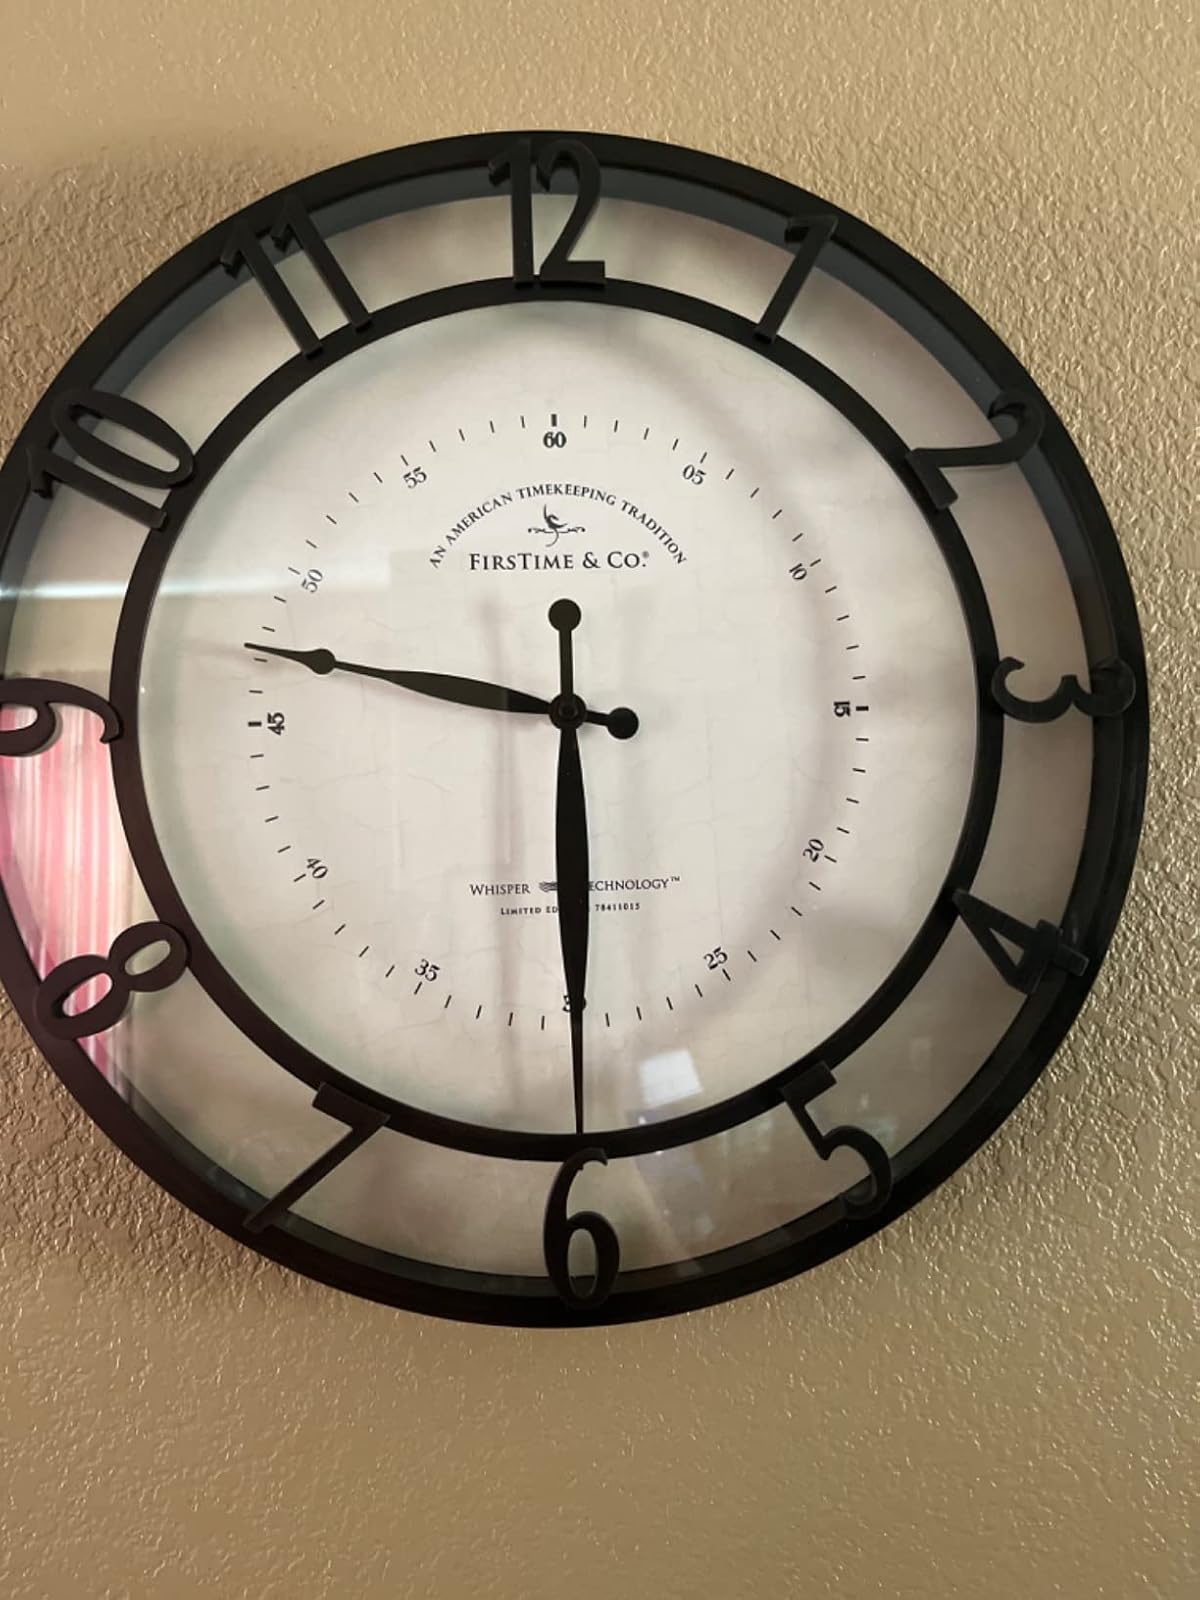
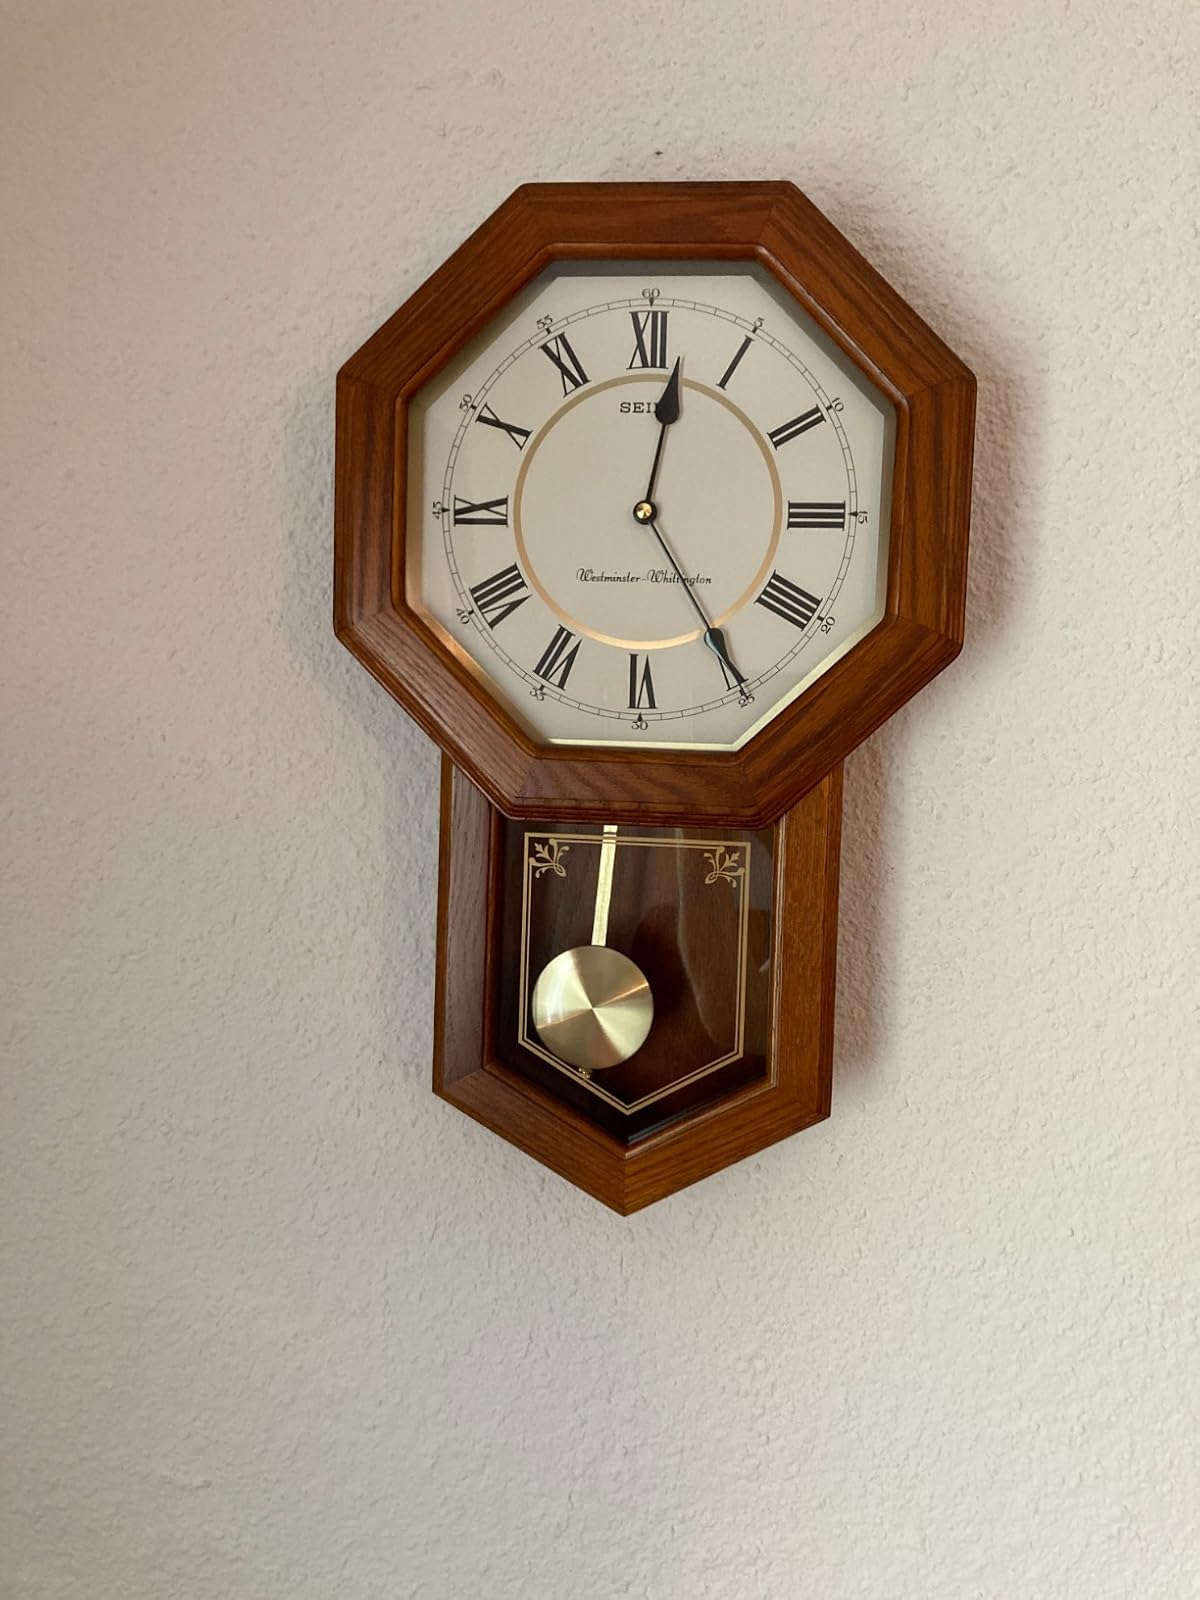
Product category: clock
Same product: no